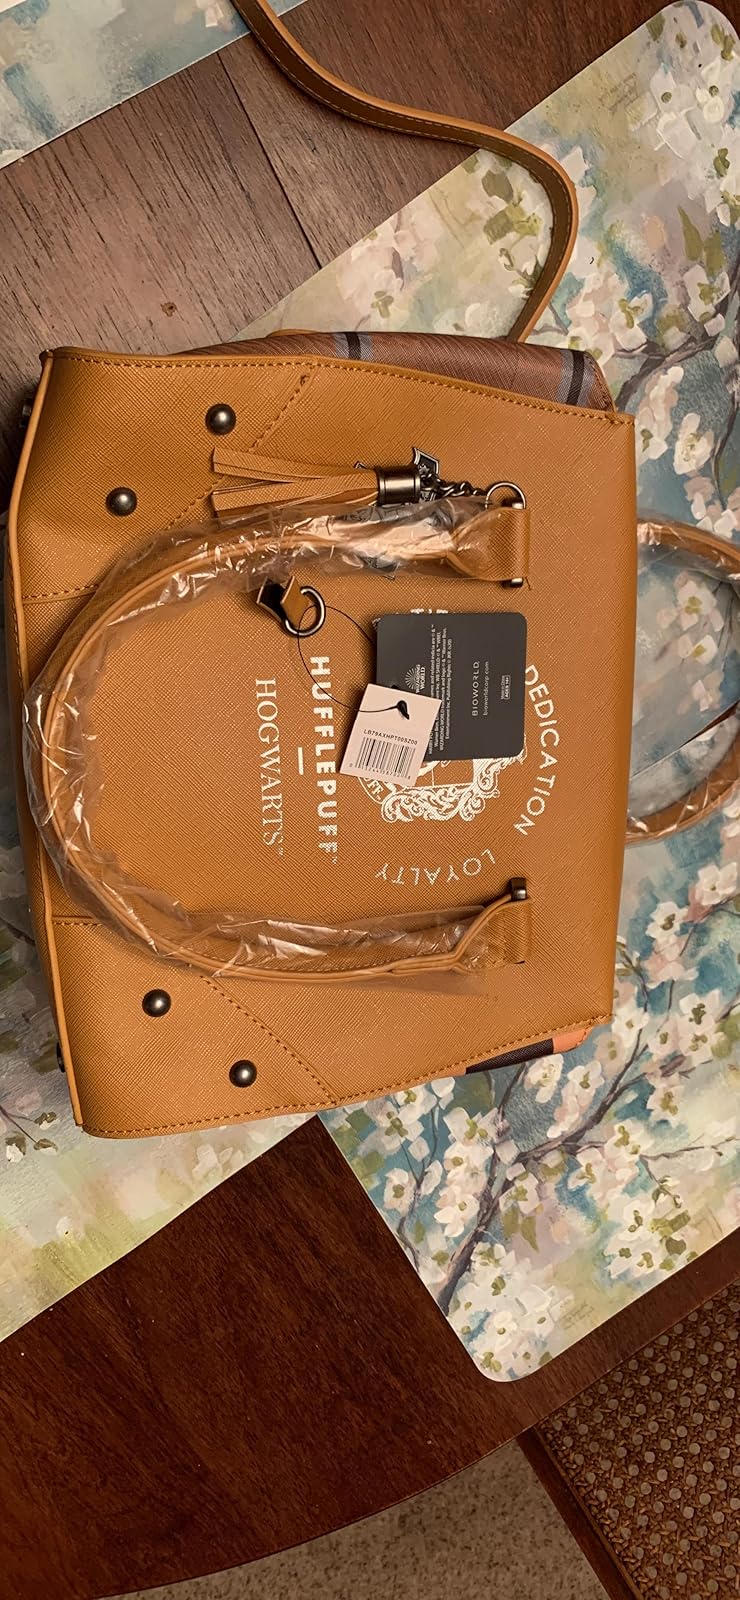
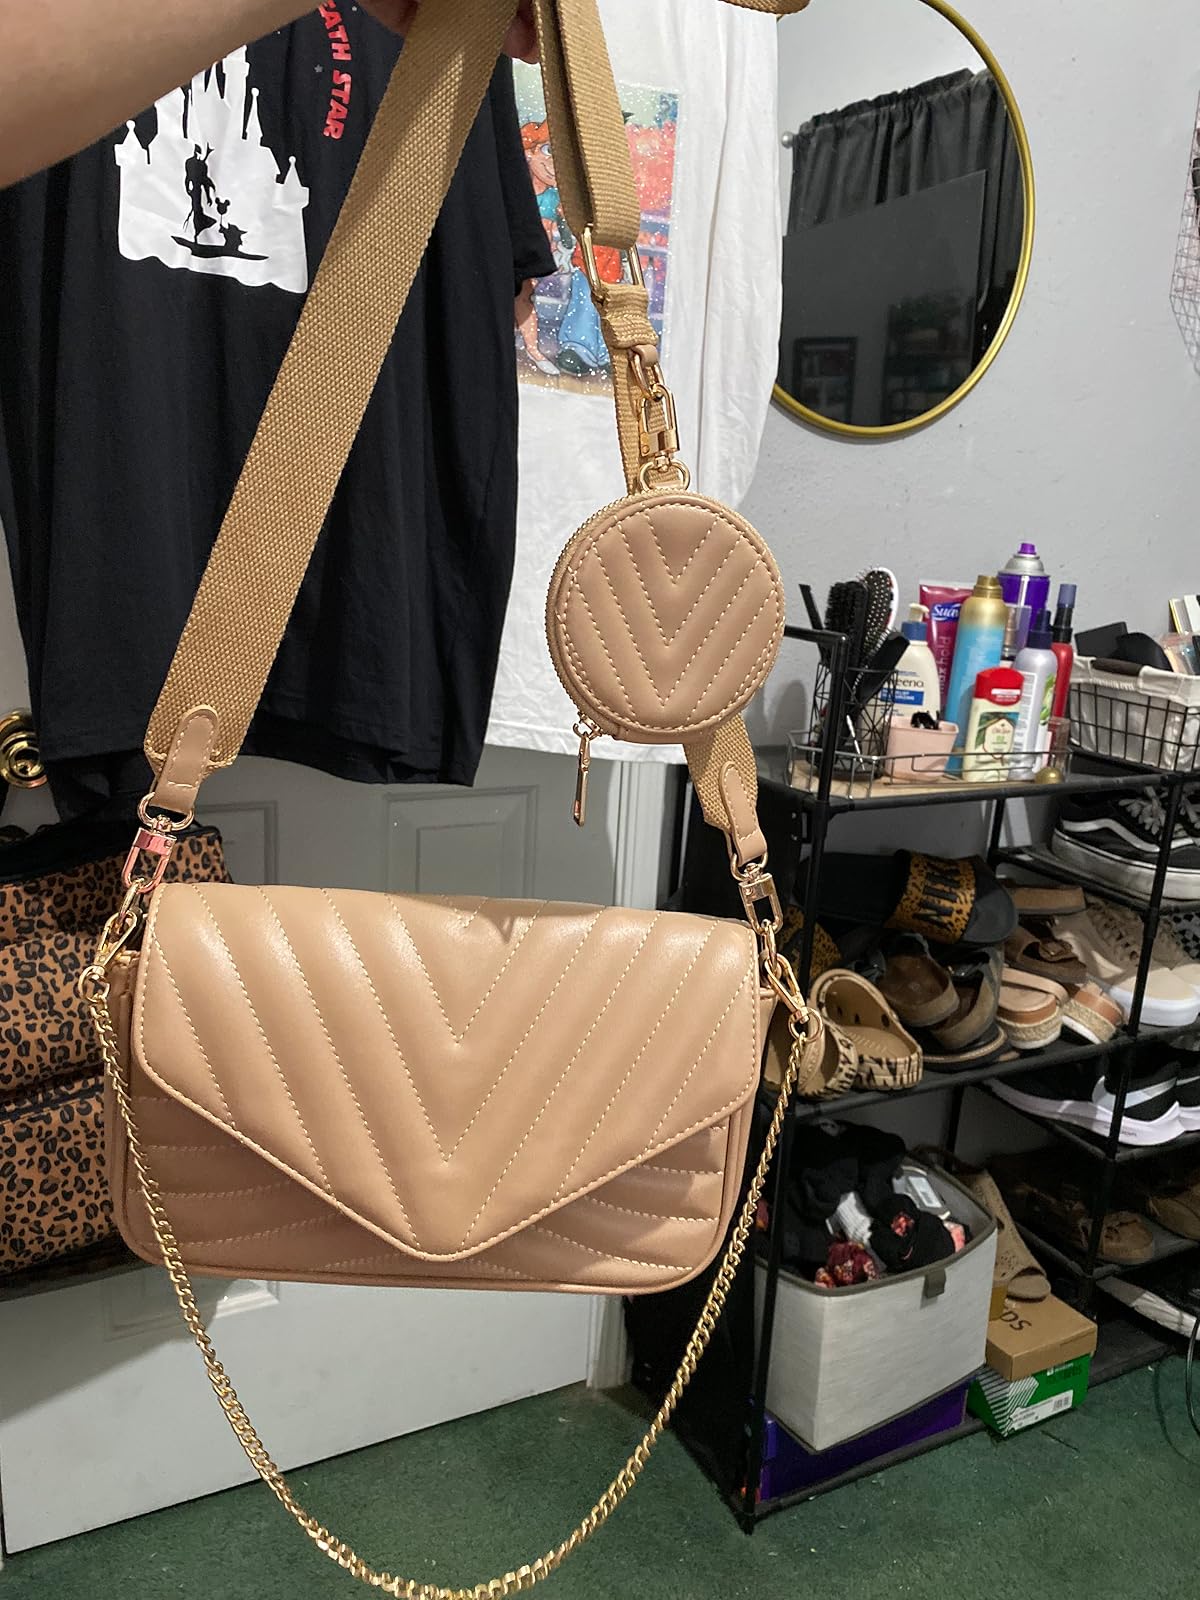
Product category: accessories_handbag
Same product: no